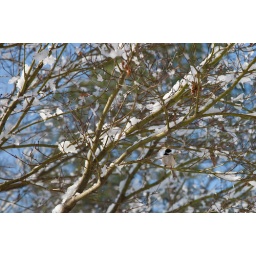
bird hanging out in icy tree